Scout Key

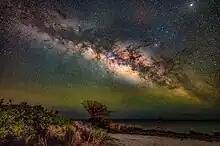
Scout Key Milky Way in April, 2018

The Key was renamed to reflect the two adjoining scout camps on it, Boy Scout Camp Sawyer and Girl Scout Camp Wesumkee. The name change also removed some confusion about its location – despite its name, the formerly-named West Summerland Key is actually about 10 miles "east" of Summerland Key.